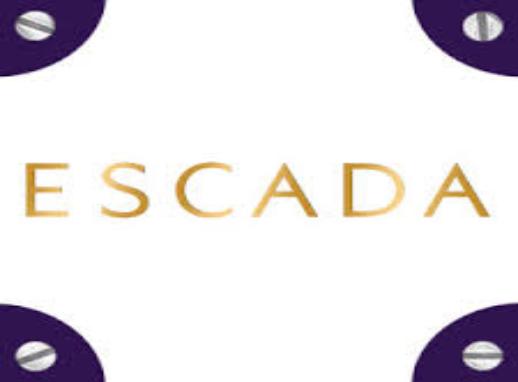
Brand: Escada
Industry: Necessities